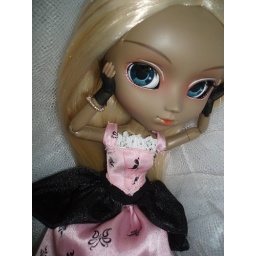
Barbie dress thrifted, cut-up, and made over...added in some pieces of old undies for the black fabric bits.